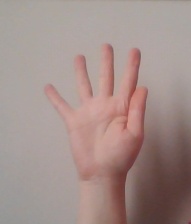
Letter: sheen